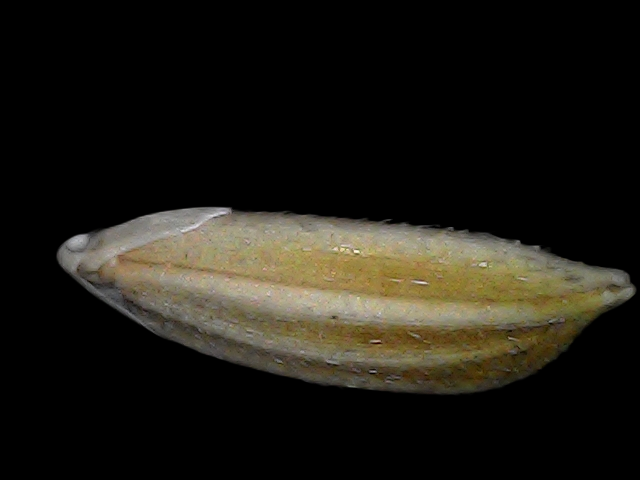
Rice variety: Bd91